A Woman's Face

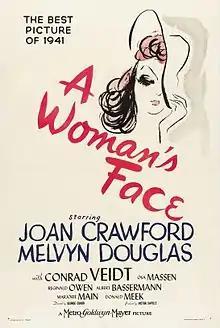
Theatrical release poster

A Woman's Face is a 1941 American drama film noir directed by George Cukor and starring Joan Crawford, Melvyn Douglas and Conrad Veidt. It tells the story of Anna Holm, a facially disfigured blackmailer, who, because of her appearance, despises everyone she encounters. When a plastic surgeon corrects this disfigurement, Anna becomes torn between the hope of starting a new life and a return to her dark past. Most of the film is told in flashbacks as witnesses in a courtroom give their testimonies. The screenplay was written by Donald Ogden Stewart and Elliot Paul, based on the play "Il était une fois..." by Francis de Croisset. Another version of the story, a Swedish production, was filmed in 1938 as "En kvinnas ansikte", starring Ingrid Bergman.